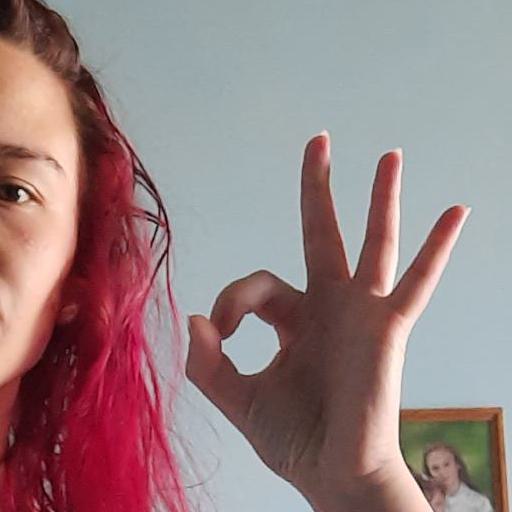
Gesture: ok